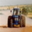
Label: tractor